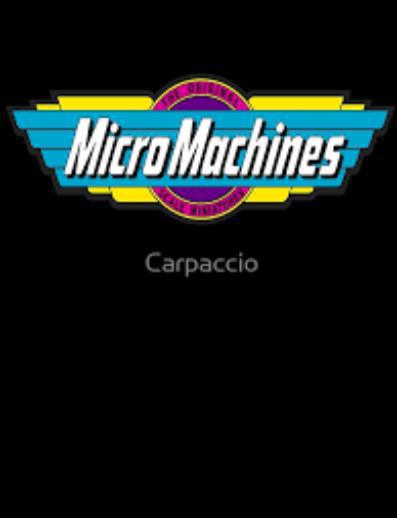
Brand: micro machines
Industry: Leisure